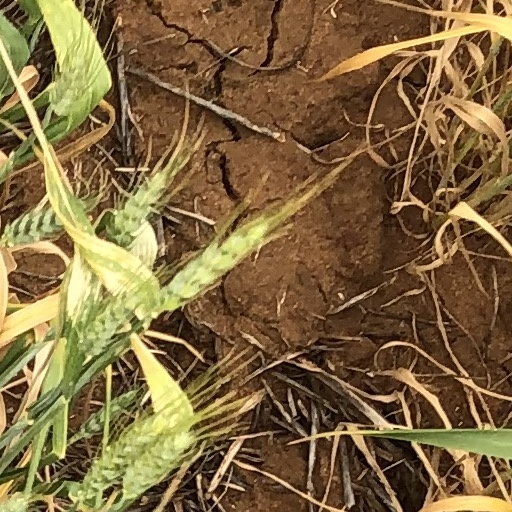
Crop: wheat